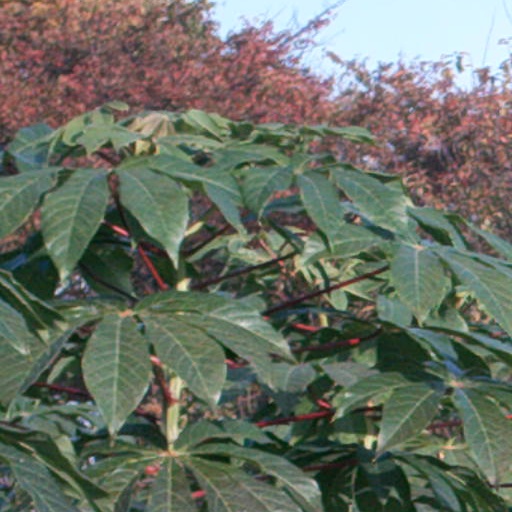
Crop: cassava